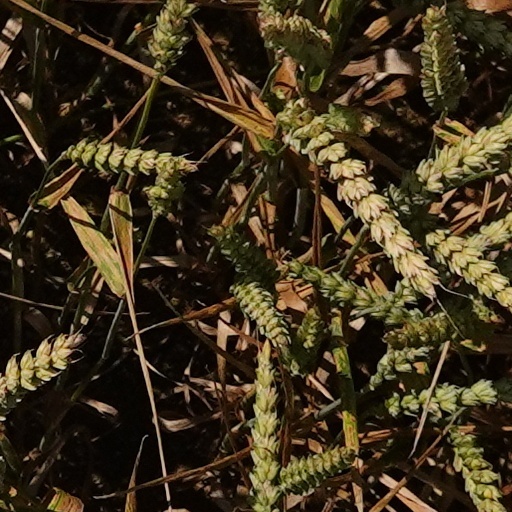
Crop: wheat